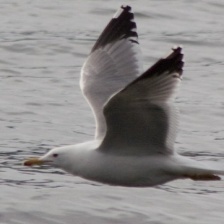
Species: CALIFORNIA GULL
Scientific name: LARUS CALIFORNICUS